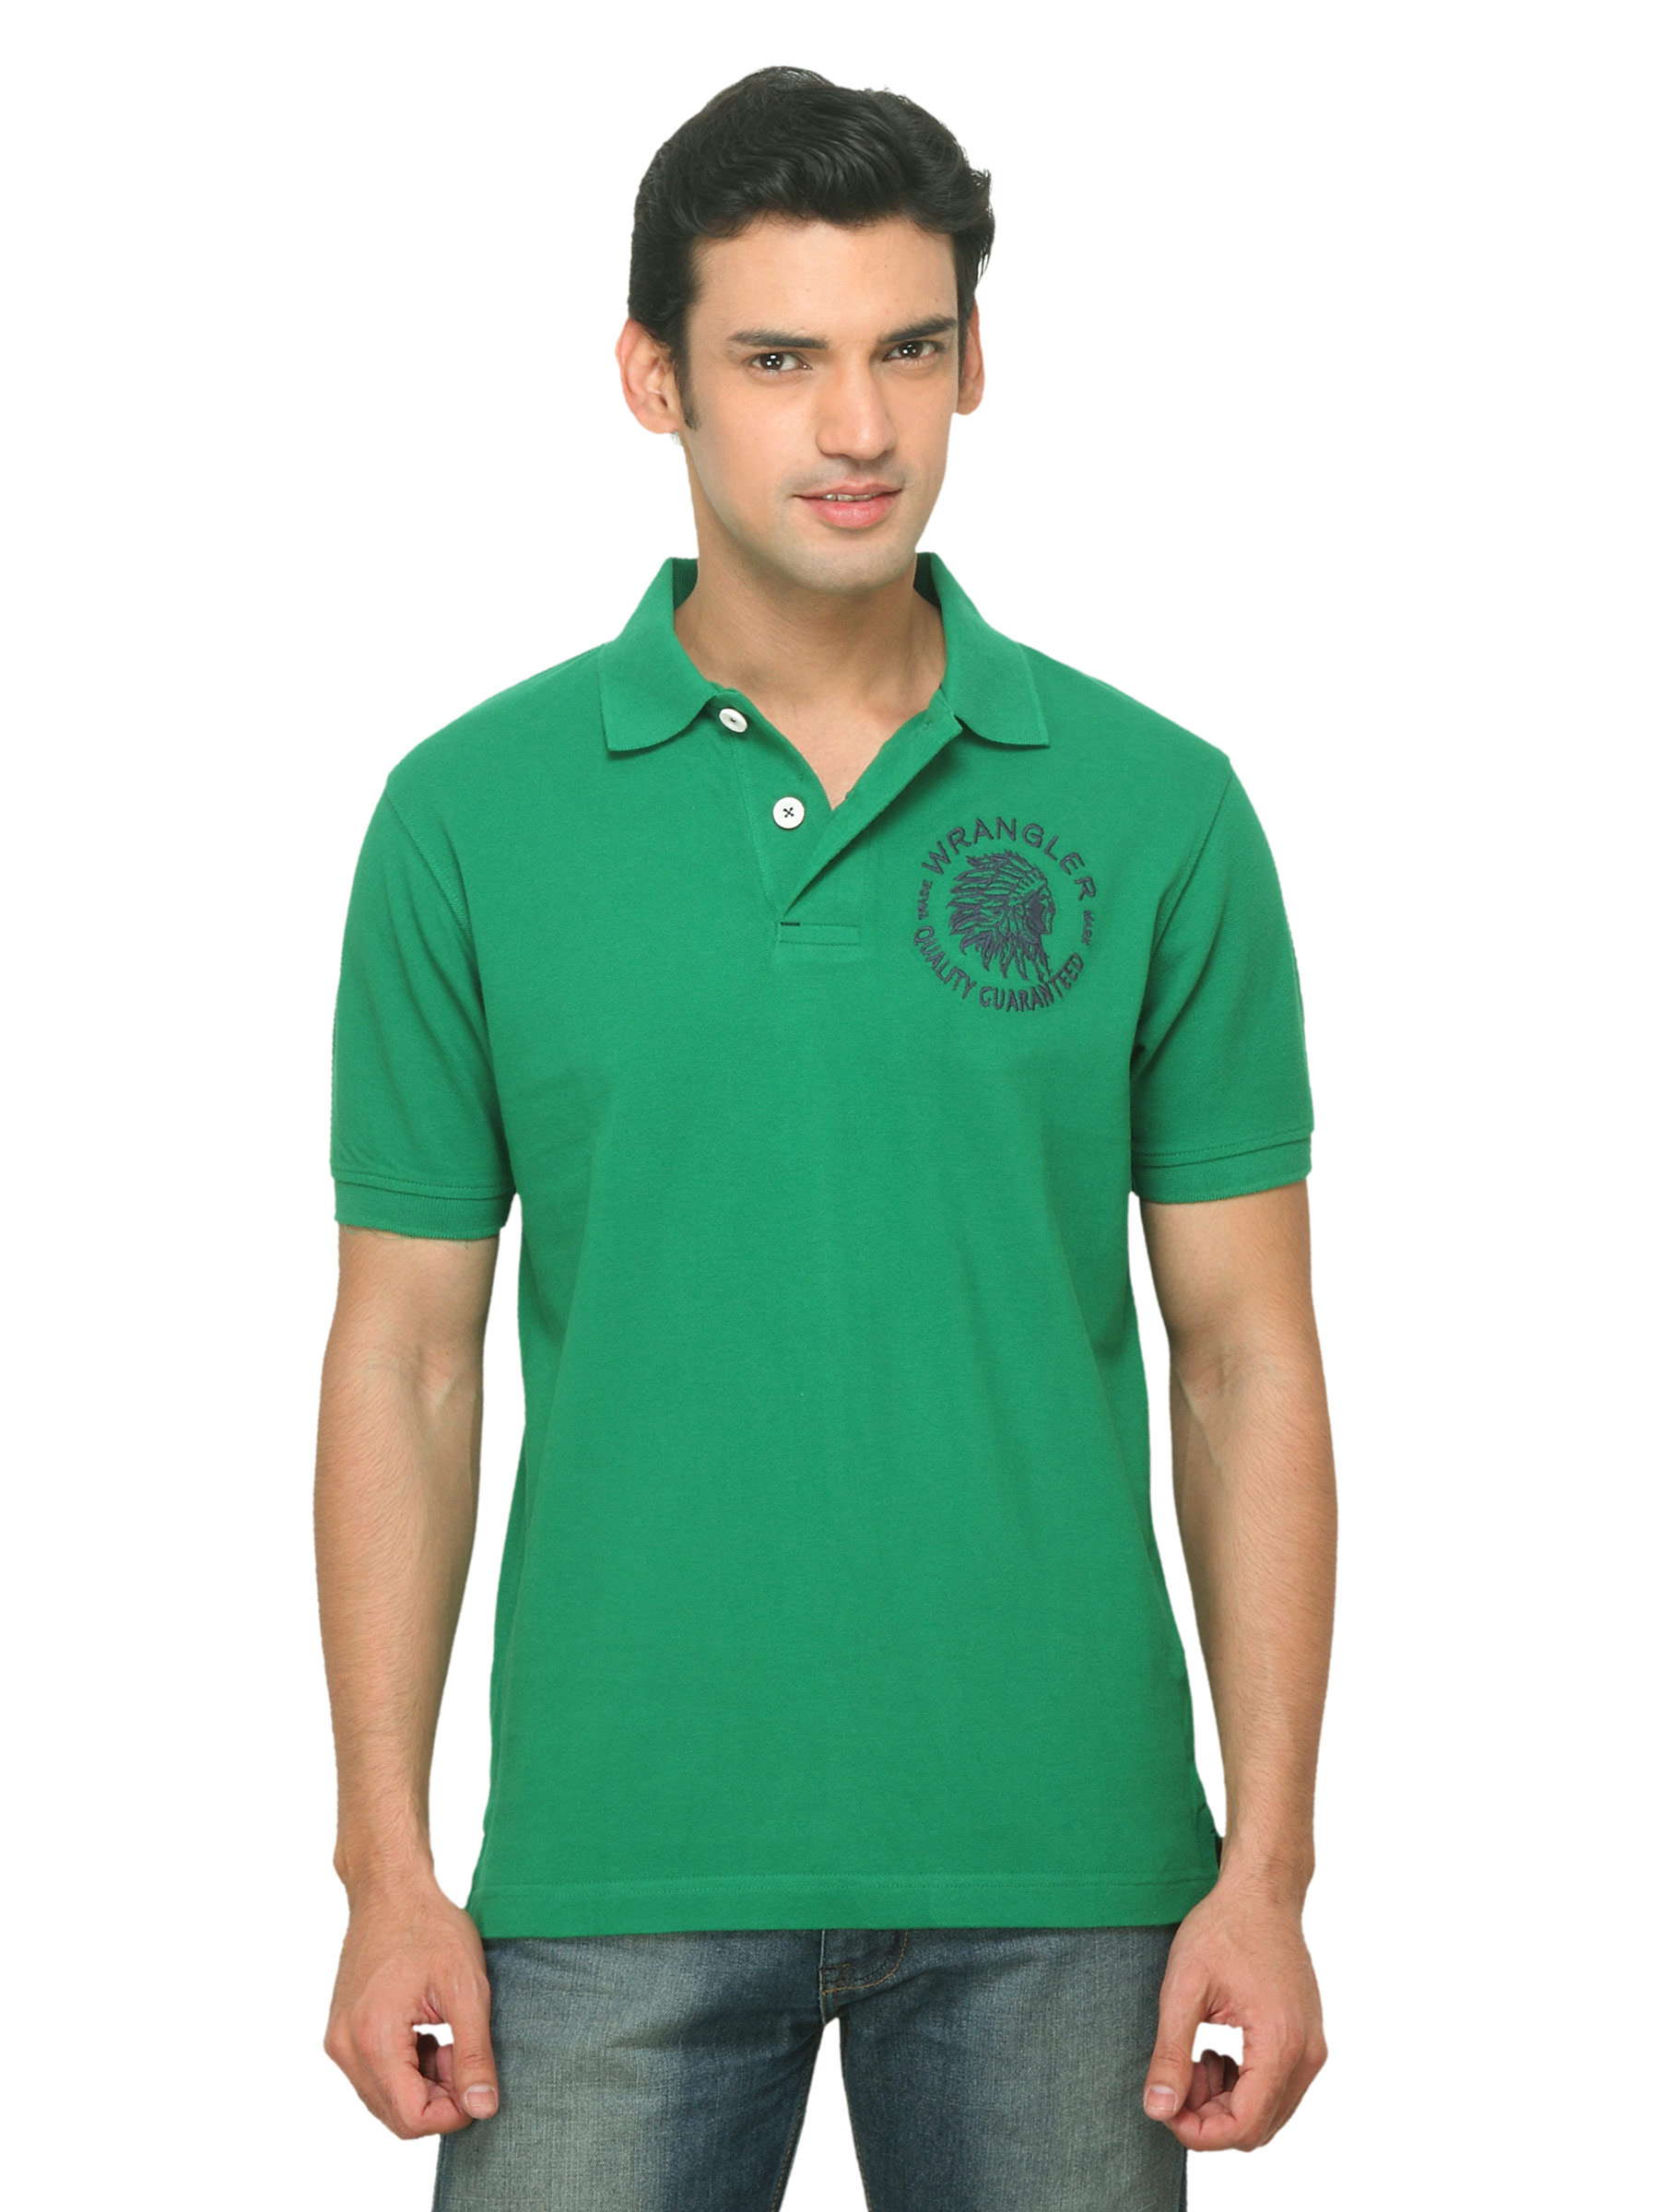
Wrangler Men Urban Folk Polo Green T-shirt
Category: Apparel / Topwear / Tshirts
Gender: Men
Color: Green
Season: Summer 2012
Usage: Casual